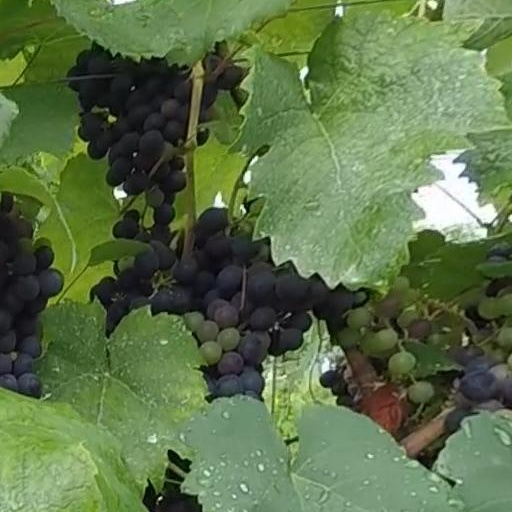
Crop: grape